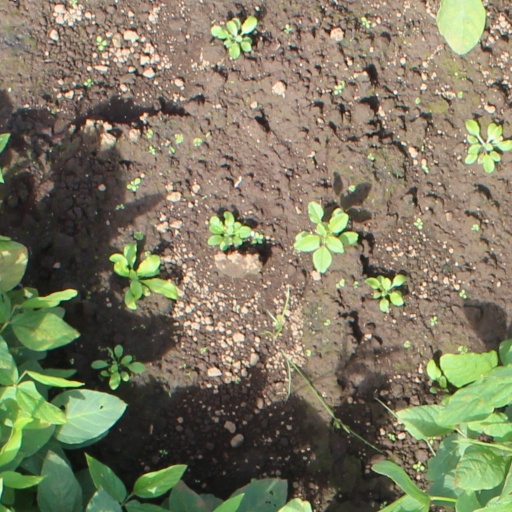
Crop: soybean